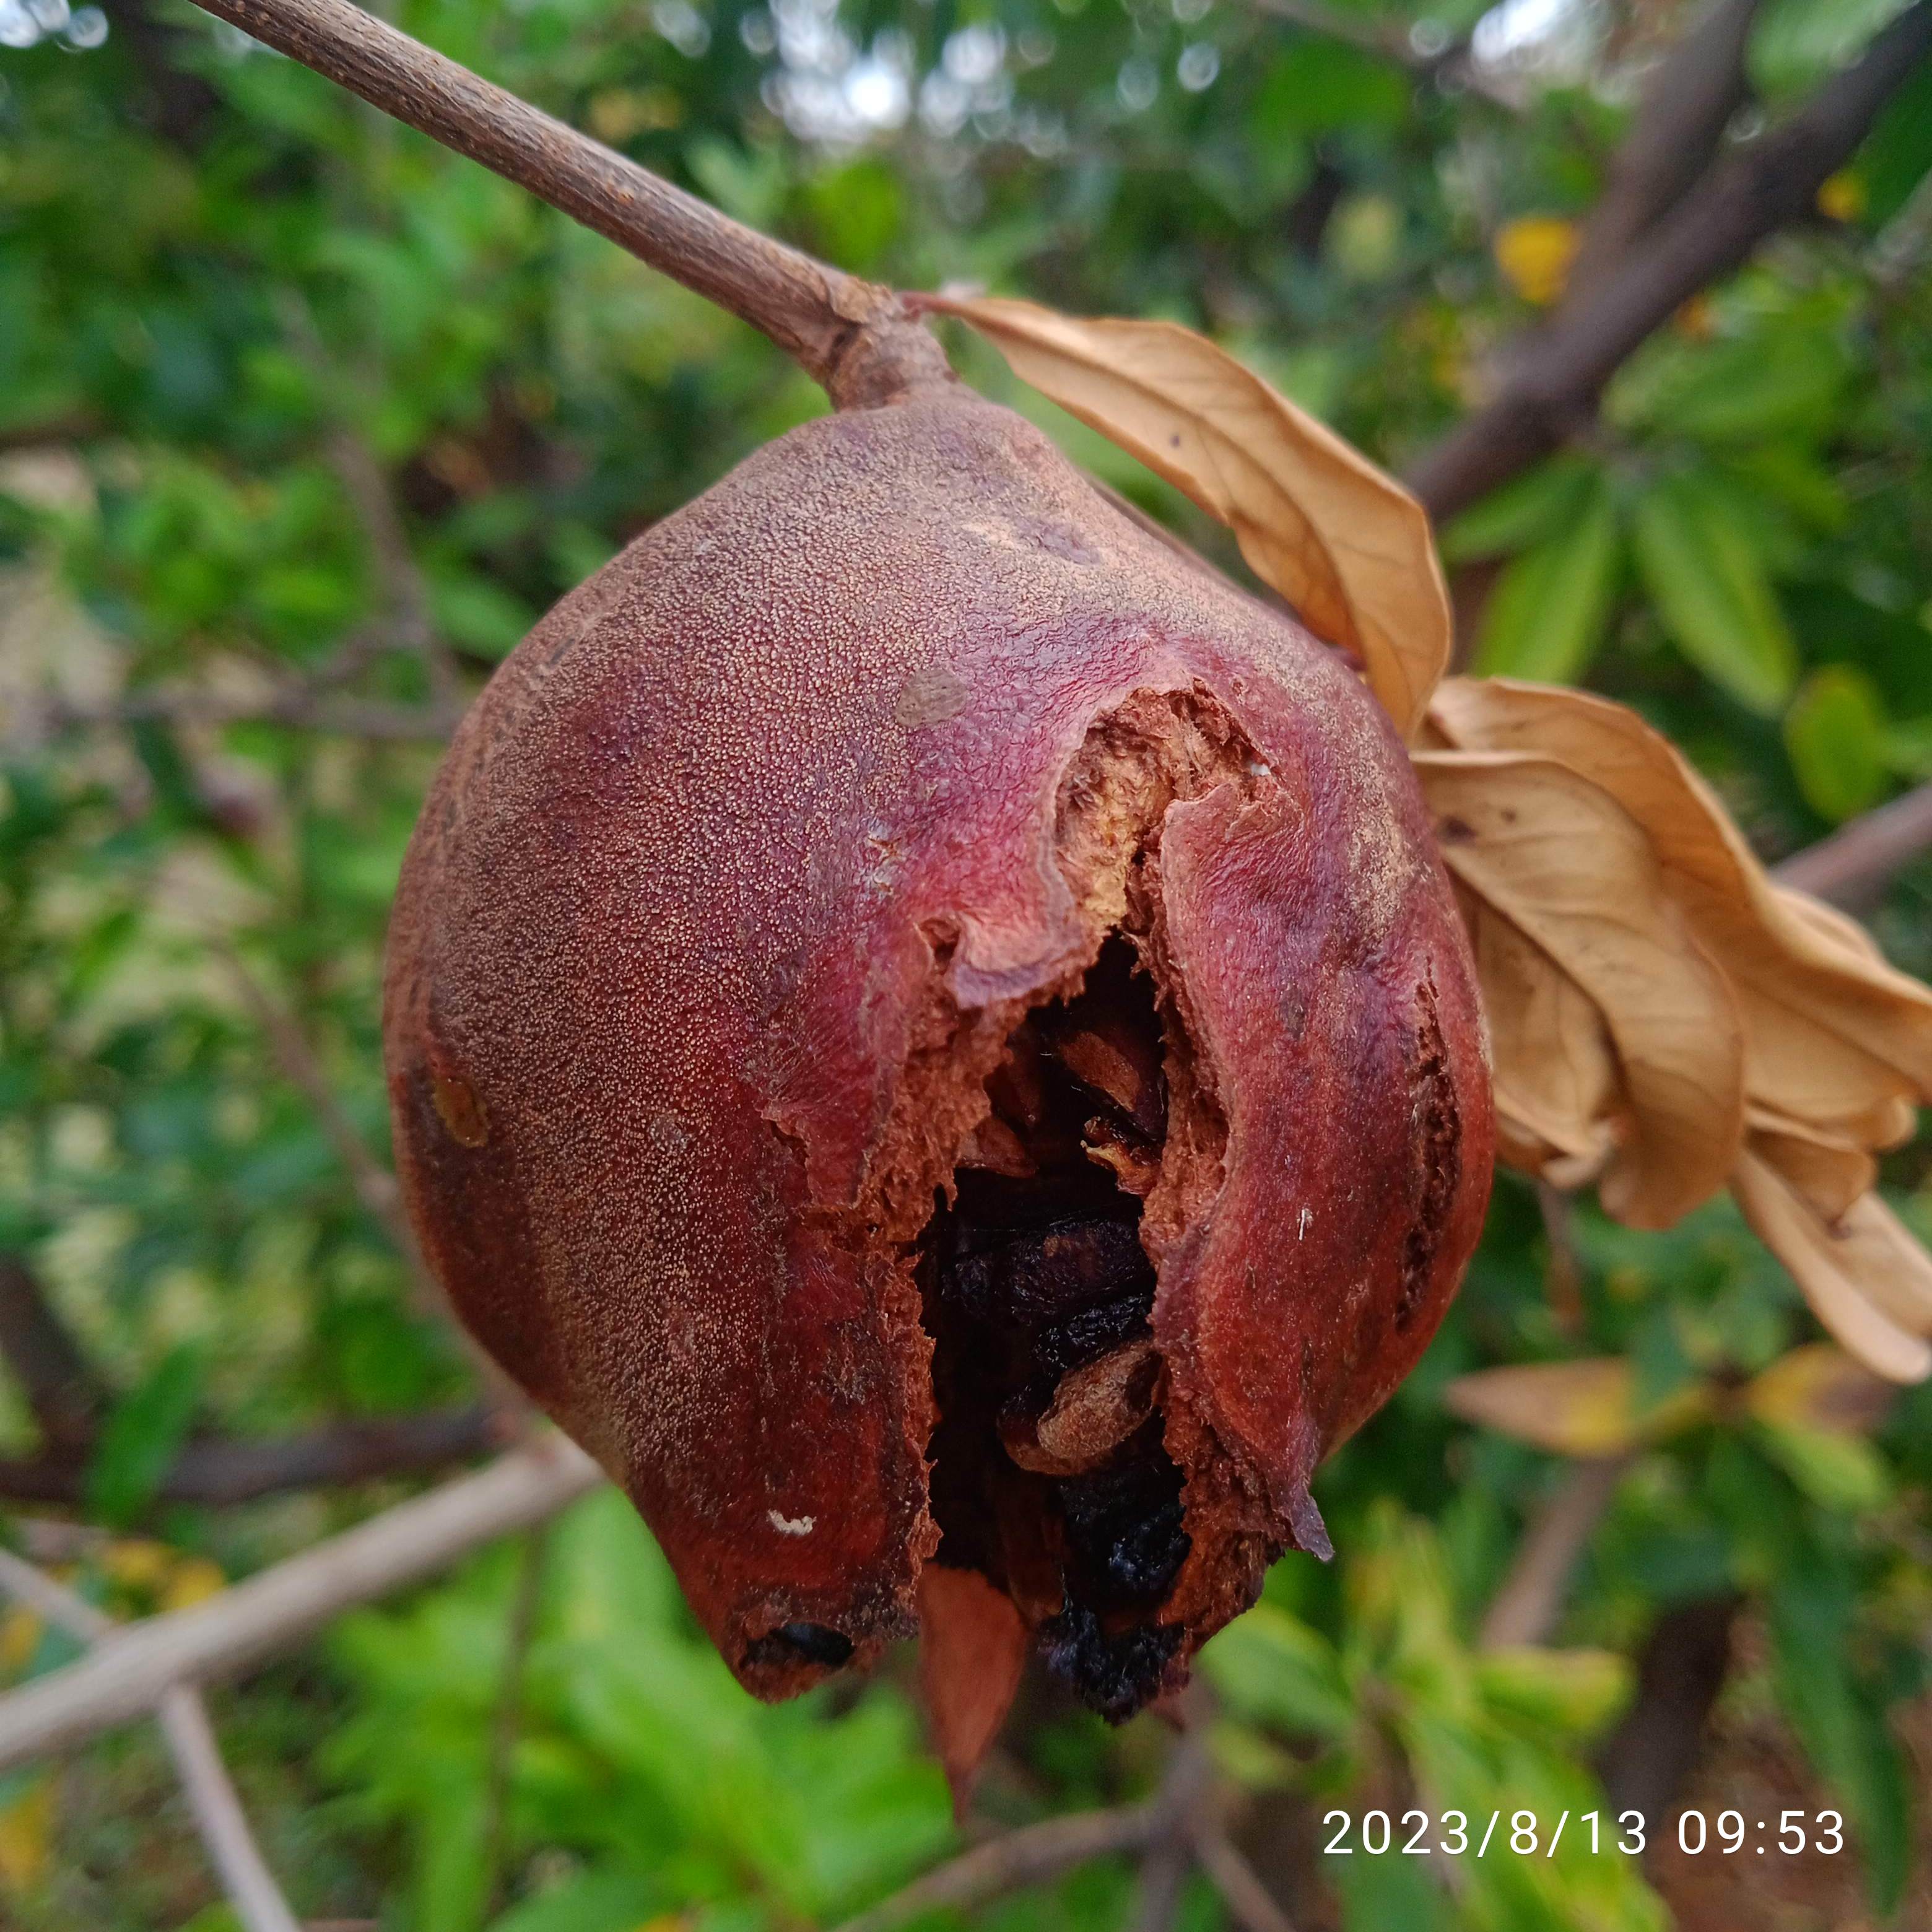
Label: Bacterial_Blight